J. Philip Calabrese

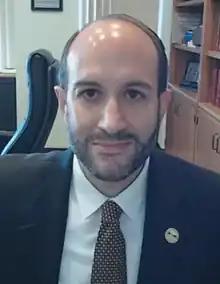
Calabrese in 2020

Jude Philip Calabrese (born 1971) is an American lawyer and jurist who serves as a district judge of the United States District Court for the Northern District of Ohio. He formerly served as a judge of the Cuyahoga County Court of Common Pleas from 2019 to 2020.